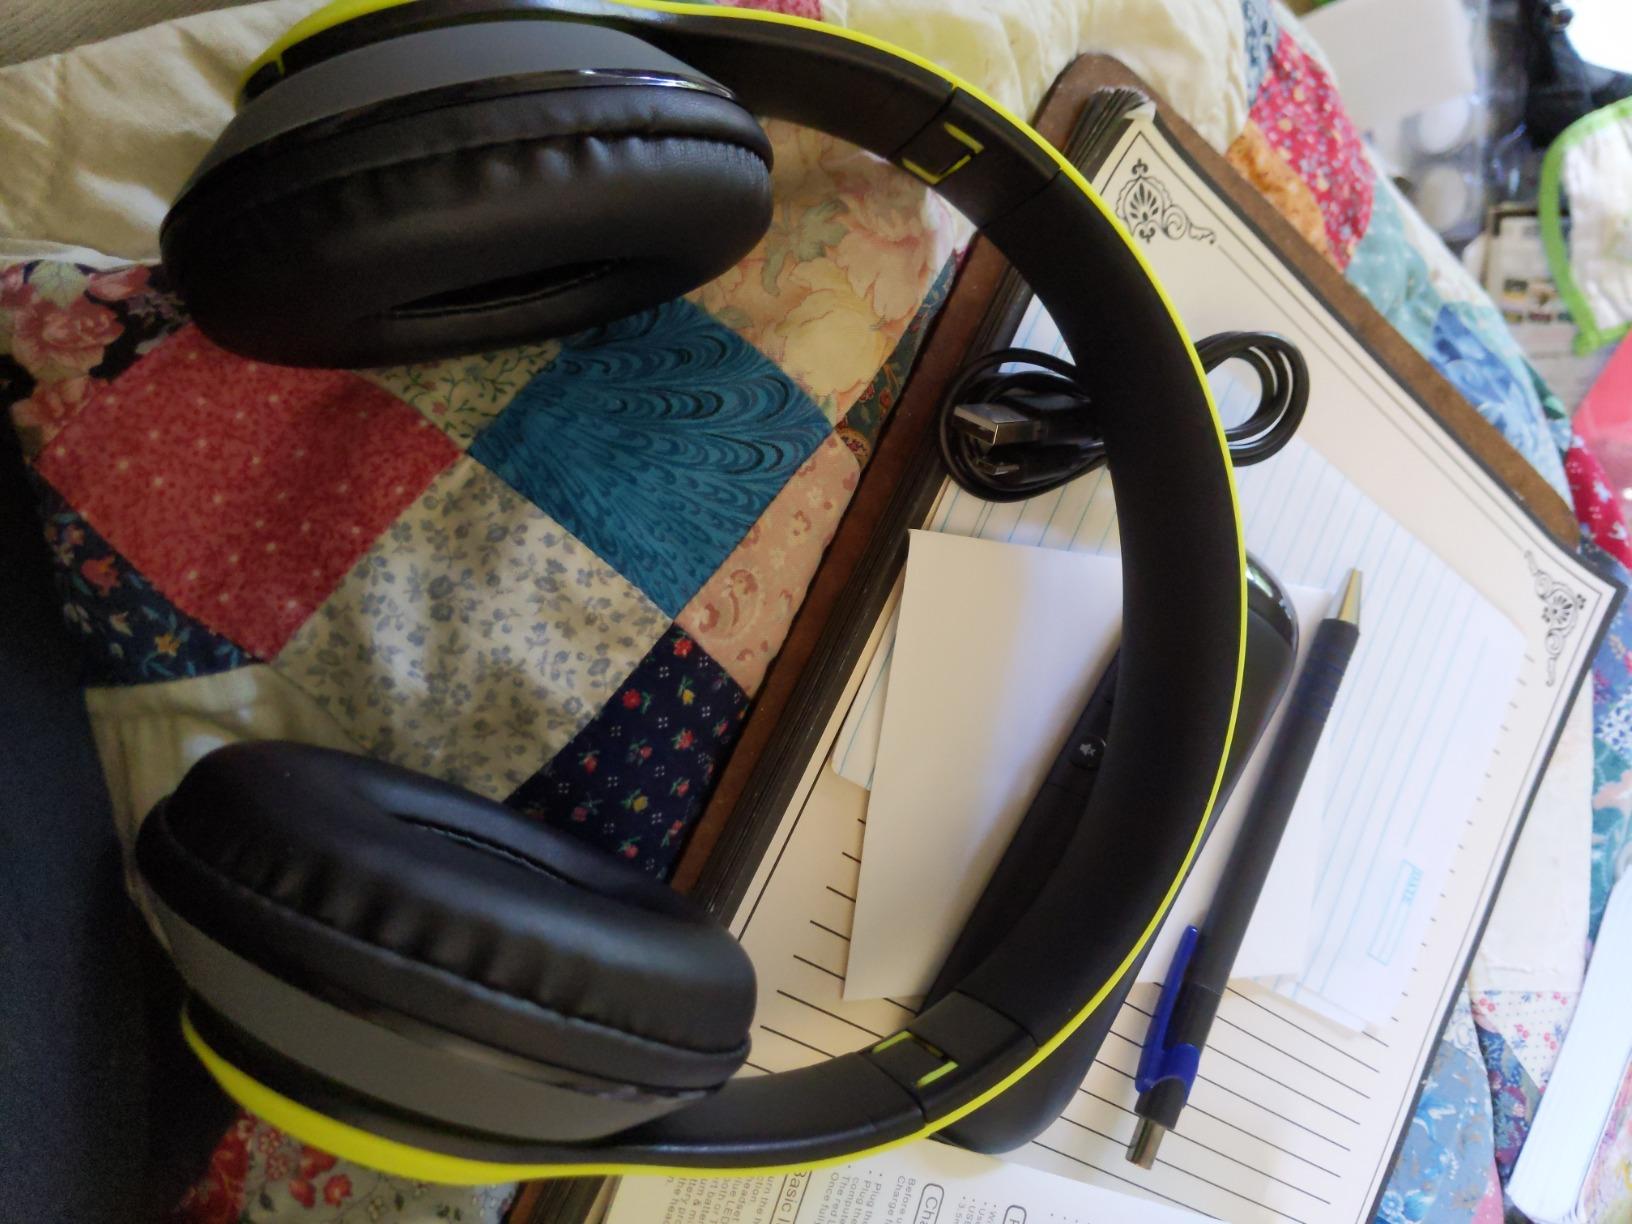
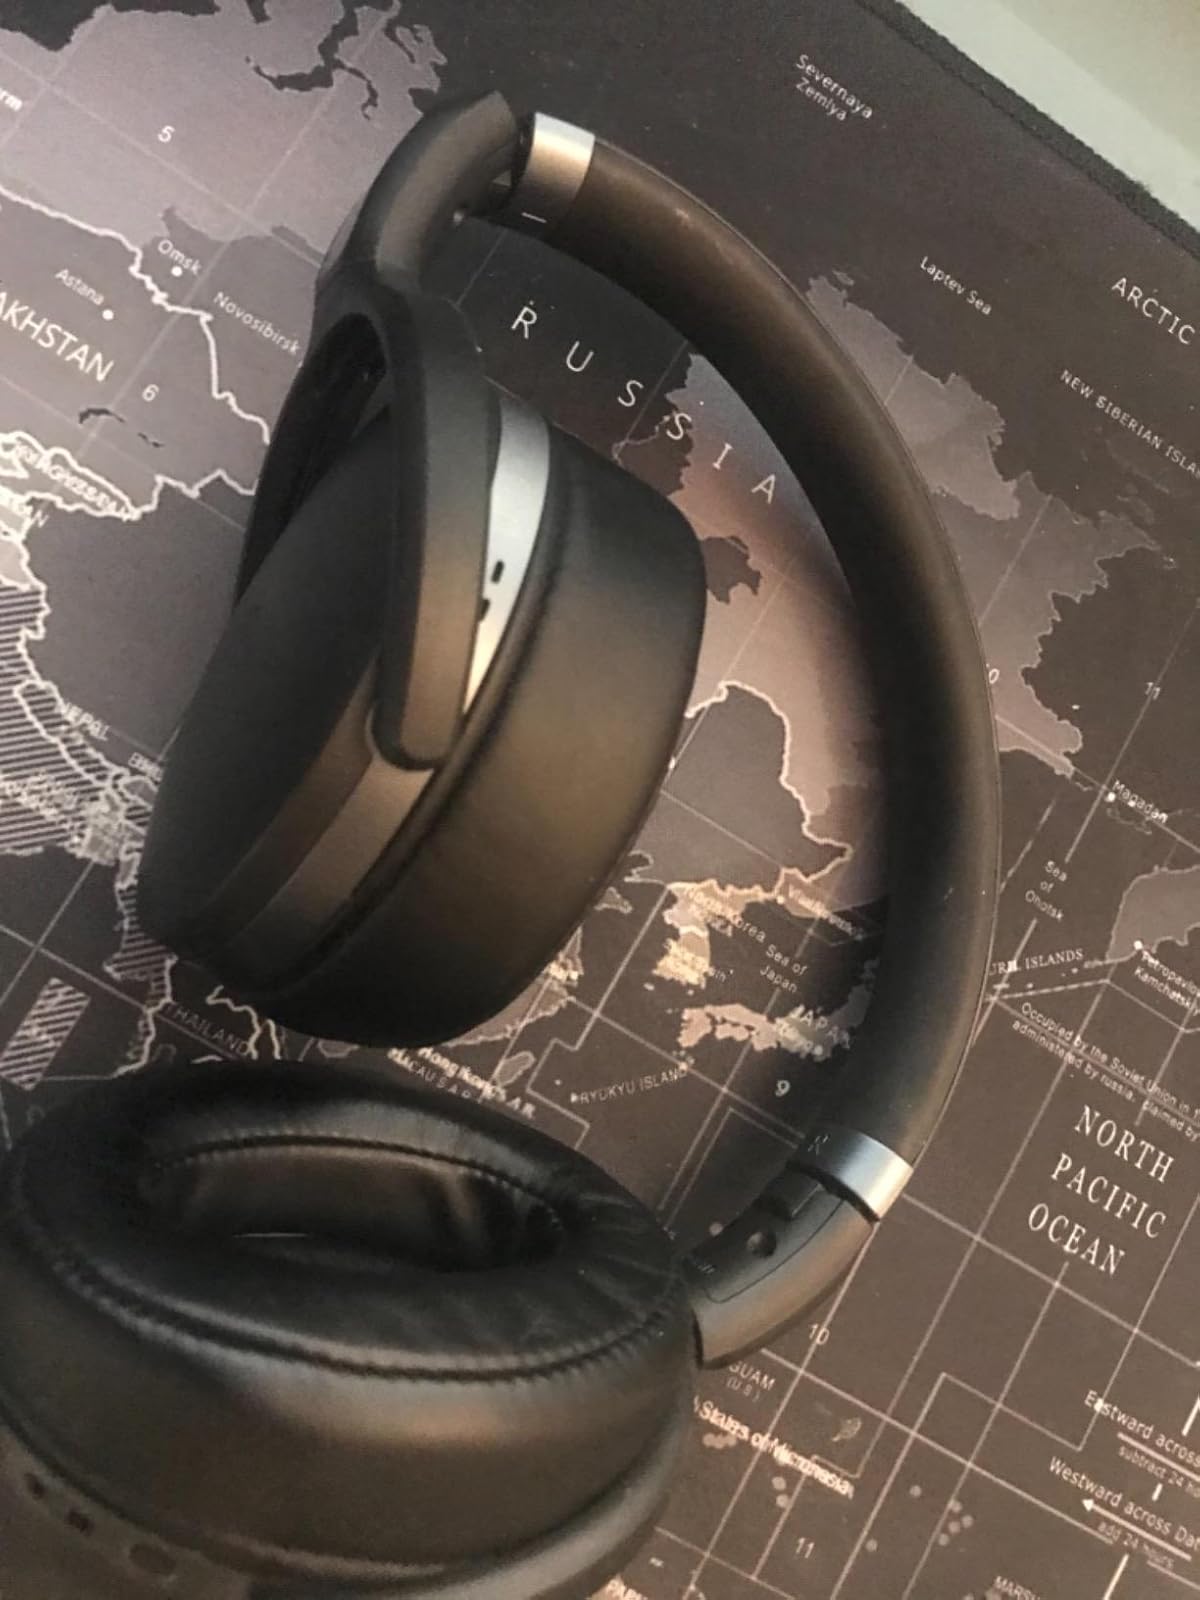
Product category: headphones
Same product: no